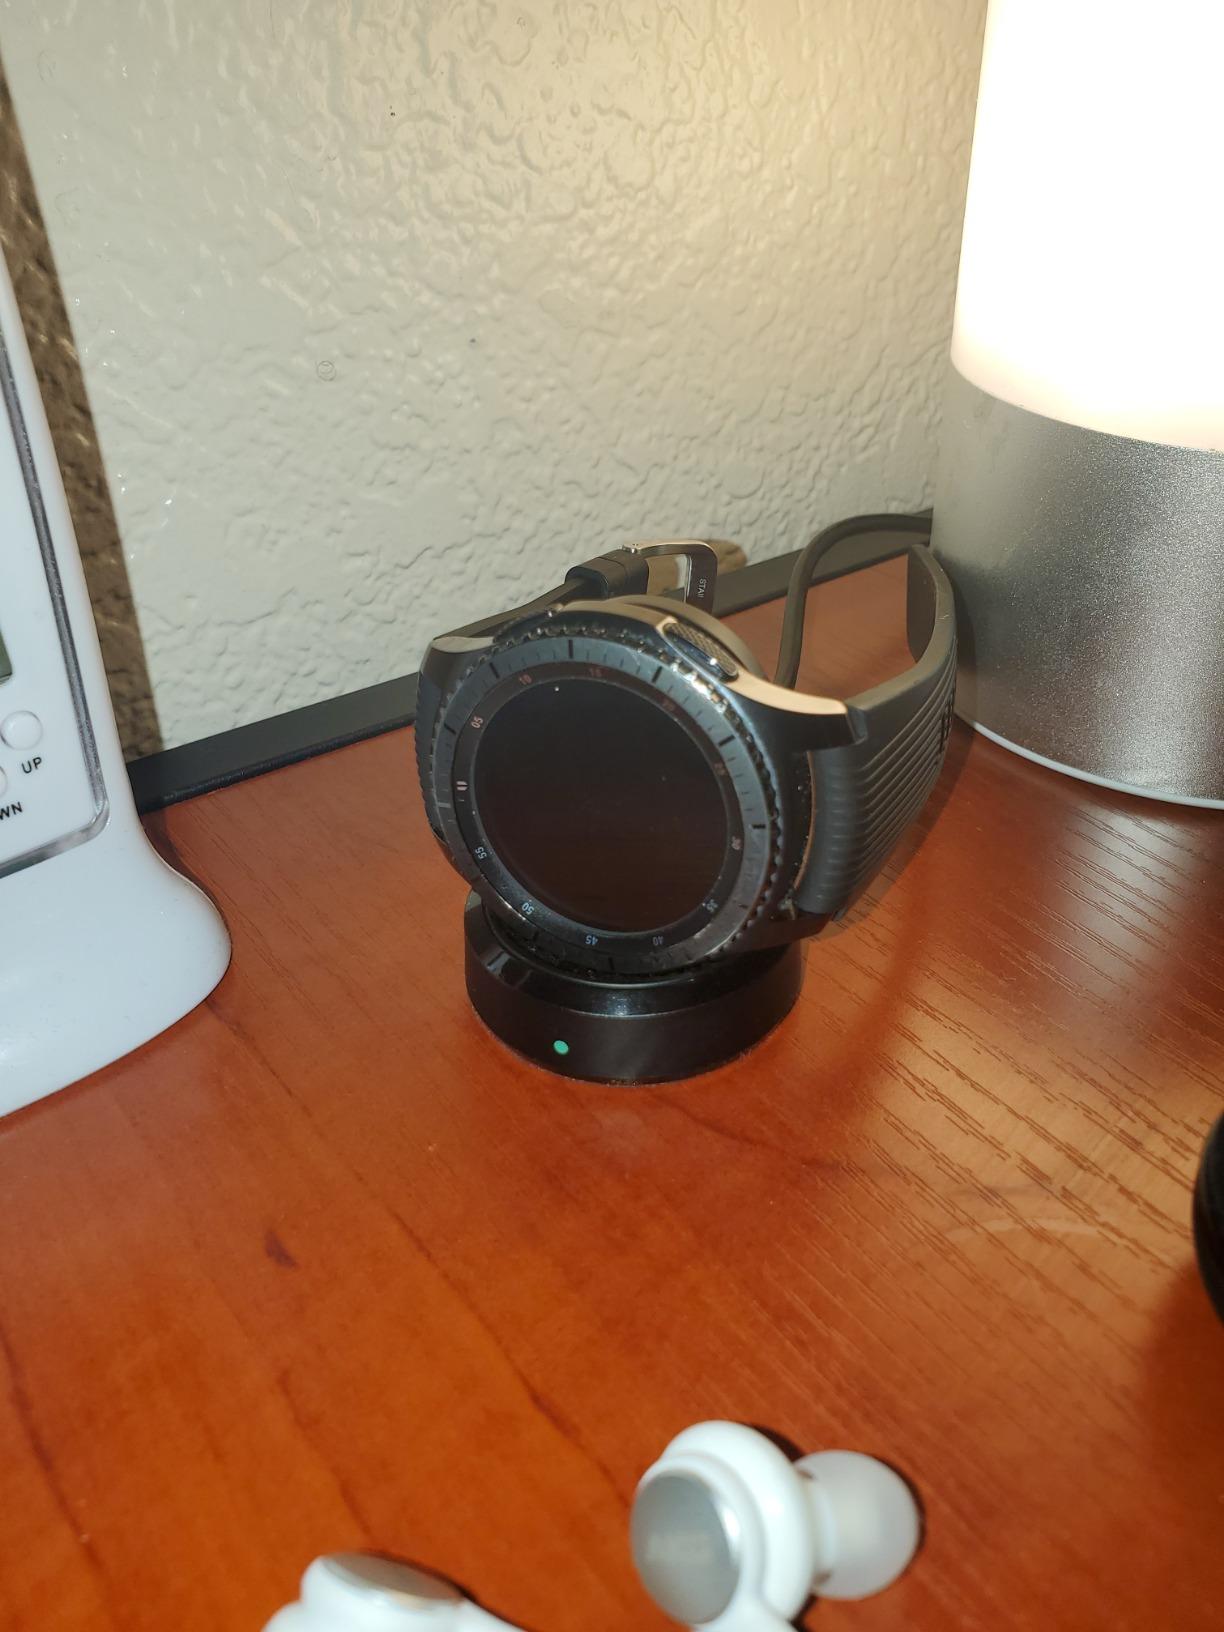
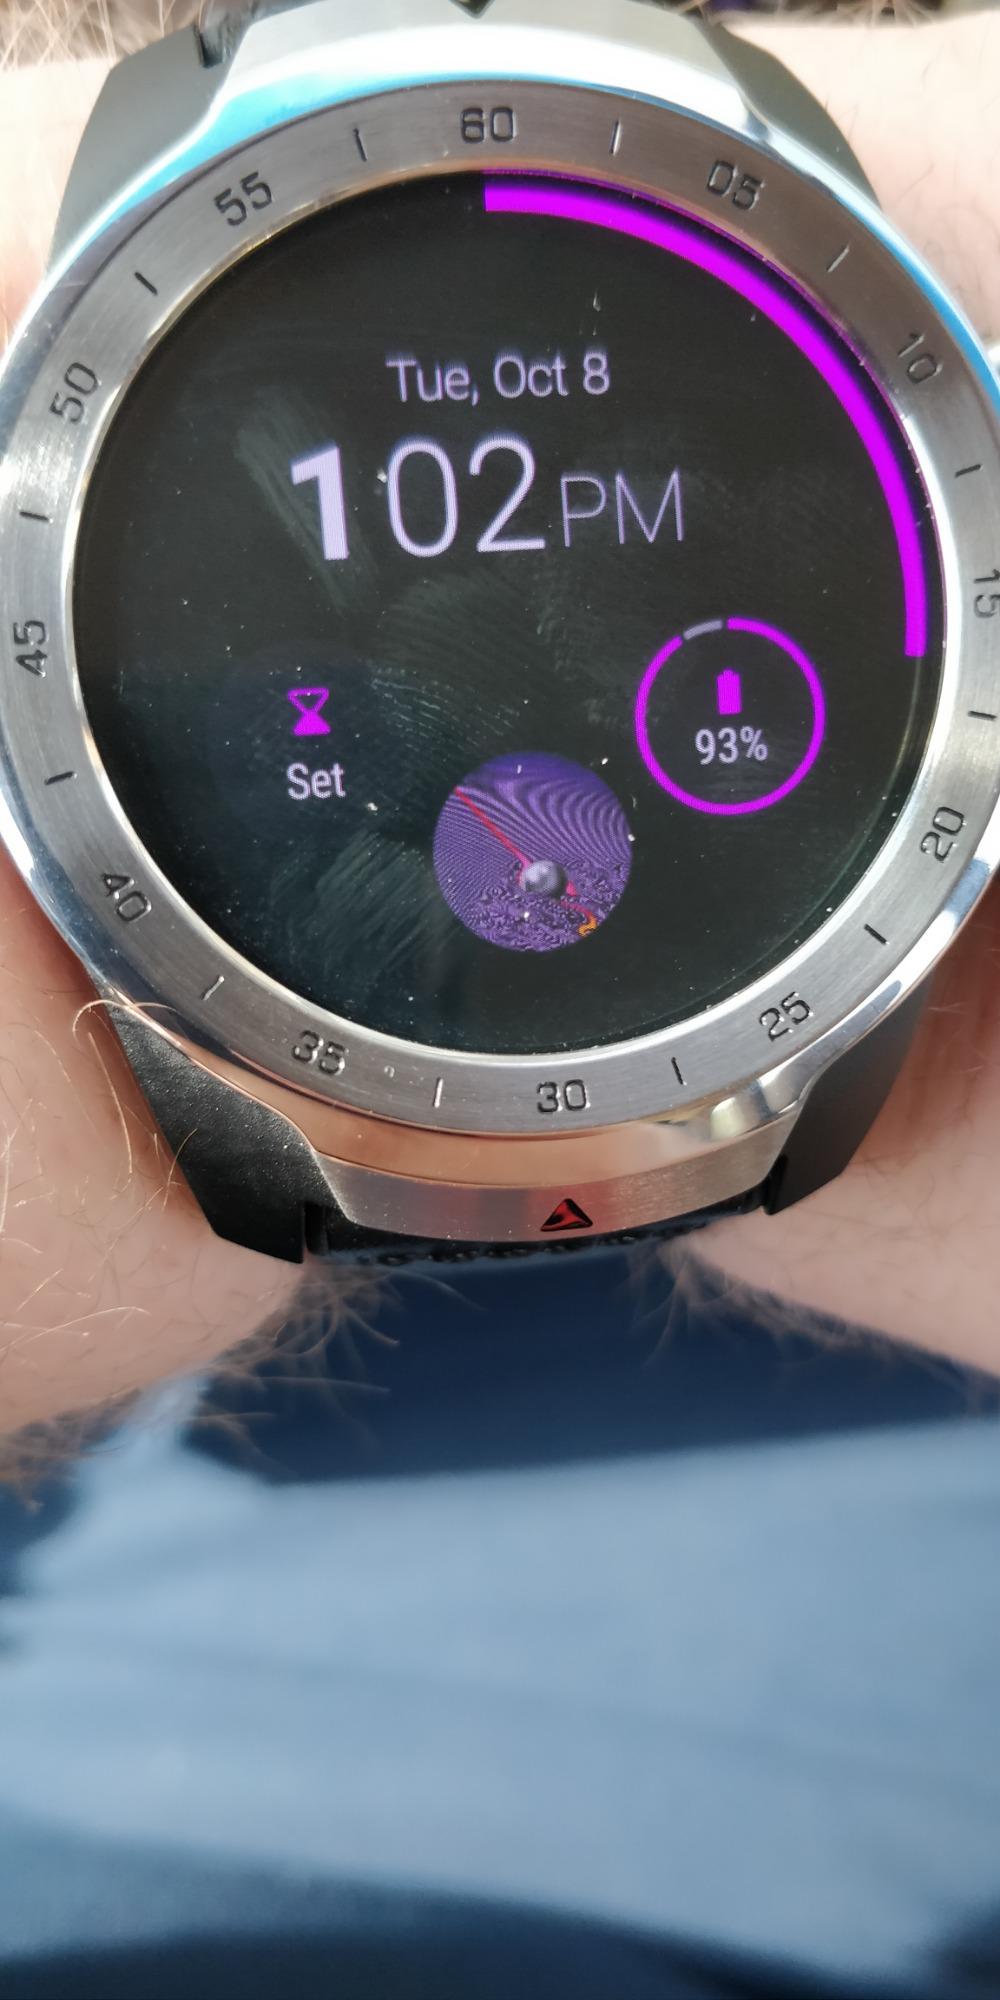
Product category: smartwatch
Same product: no